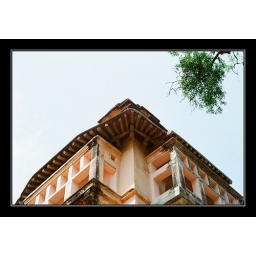
The stone runners supporting the roof in the Raja Mahal in Chandragiri.